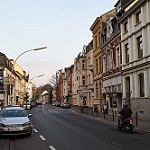
Label: street